Farouk of Egypt

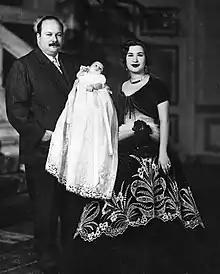

Farouk was widely condemned by his people for his corrupt and ineffectual governance, failure to expel foreign influence in Egypt's affairs, and the Egyptian army's failure in the 1948 Arab–Israeli War to stop the expulsion of Palestinians by paramilitary Zionist forces and to prevent the creation of the state of Israel. Public discontent against Farouk rose to new levels, to the extent that the 1951 film "Quo Vadis" was banned in Egypt out of the fear the audiences would identify the fat Emperor Nero played by Peter Ustinov with Farouk. Farouk usually spent his summers in Alexandria to escape the summer heat in Cairo, and on the night of 20 July was gambling at the Royal Automobile Club when he received a phone call from Prime Minister Serry saying he had learned from a police spy that the Free Officers were planning to launch a coup sometime that summer. Serry also warned that Farouk's plans to appoint General Sirri Amer, a man deeply involved in the arms scandal, as War Minister would turn the officer corps against him; a plan that ultimately failed when even General Amer realised he was too unpopular with the officer corps to be an effective War Minister, causing him to refuse the appointment. When Farouk asked Serry to read out a list of who was involved in the conspiracy, he laughingly dismissed them as too junior to pose a threat, appointed his brother-in-law Ismail Chirine War Minister with orders to "clean up" the Army and returned to the Montaza Palace, unworried.